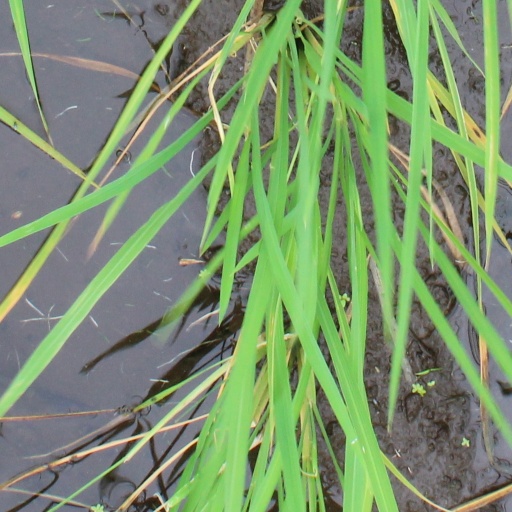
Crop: rice